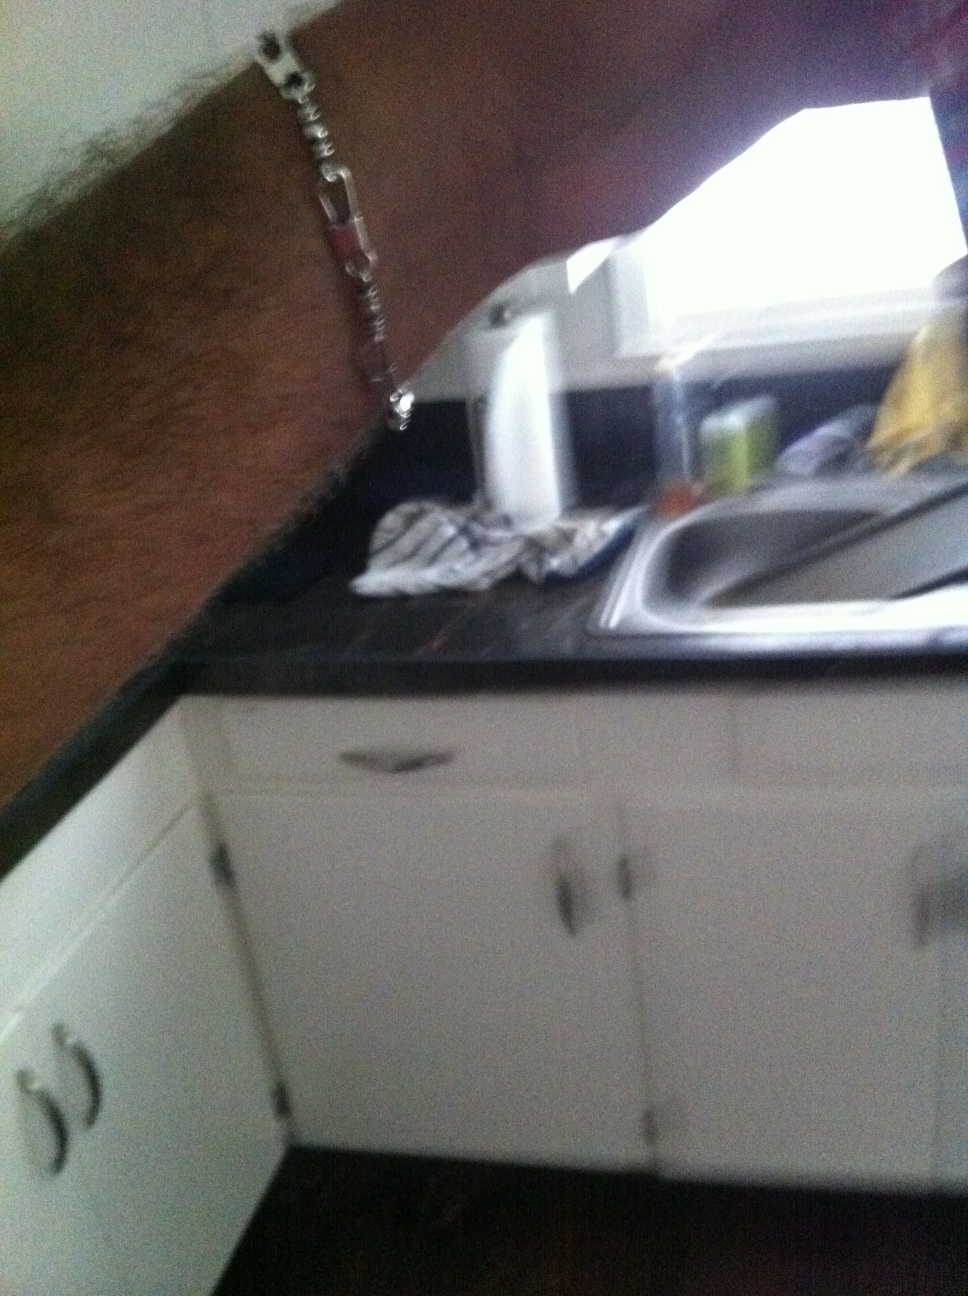Question: What is in this can?
Answer: unanswerable